Kelli O'Hara

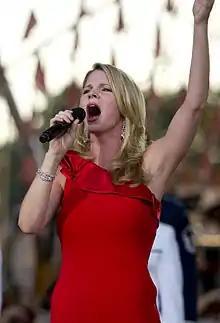
O'Hara performing at the National Memorial Day Concert in 2010

She starred on Broadway as Billie Bendix in "Nice Work If You Can Get It" from April 2012 to March 2013 and received her fourth Tony Award nomination at the 66th Tony Awards. In 2012, at the New Year's Eve concert, "Celebrating Marvin Hamlisch", at Lincoln Center, she sang "At the Ballet", from "A Chorus Line", along with Audra McDonald and Megan Hilty. In 2013, she played the lead character of Julie Jordan in the staged concert of "Carousel" presented by the New York Philharmonic at Avery Fisher Hall. From January to May 2014, she starred as Francesca Johnson in the Broadway musical "The Bridges of Madison County", for which she received her fifth Tony Award nomination at the 68th Tony Awards. Elyse Sommer, a "CurtainUp.com" reviewer, noted O'Hara's "superb vocal chops" and her "exquisite" duets with co-star Steven Pasquale. She played Mrs. Darling in the 2014 NBC telecast "Peter Pan Live!". She sang two concerts, titled "Kelli and Matthew: Home for the Holidays", in December 2014 at Carnegie Hall with Matthew Morrison and the New York Pops. On December 31, 2014, O'Hara made her operatic debut at The Metropolitan Opera as Valencienne Zeta in Franz Lehár's "The Merry Widow", alongside Renee Fleming in the title role of Hanna Glawari.